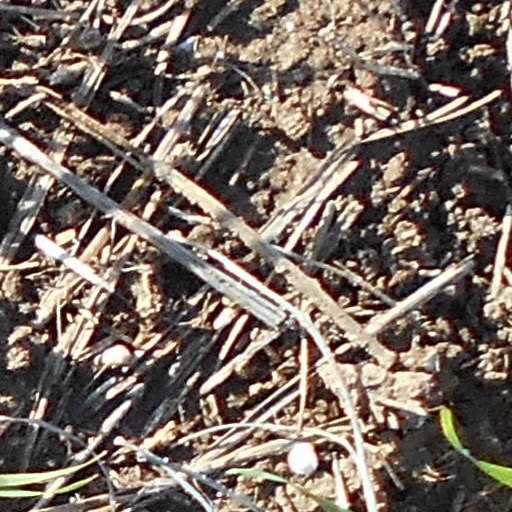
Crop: wheat